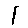
Label: 1